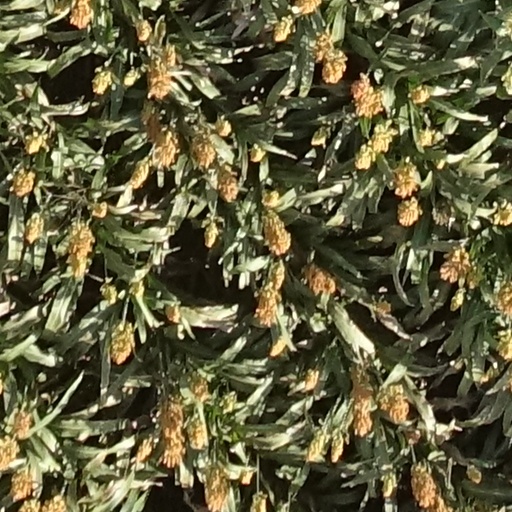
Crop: sorghum